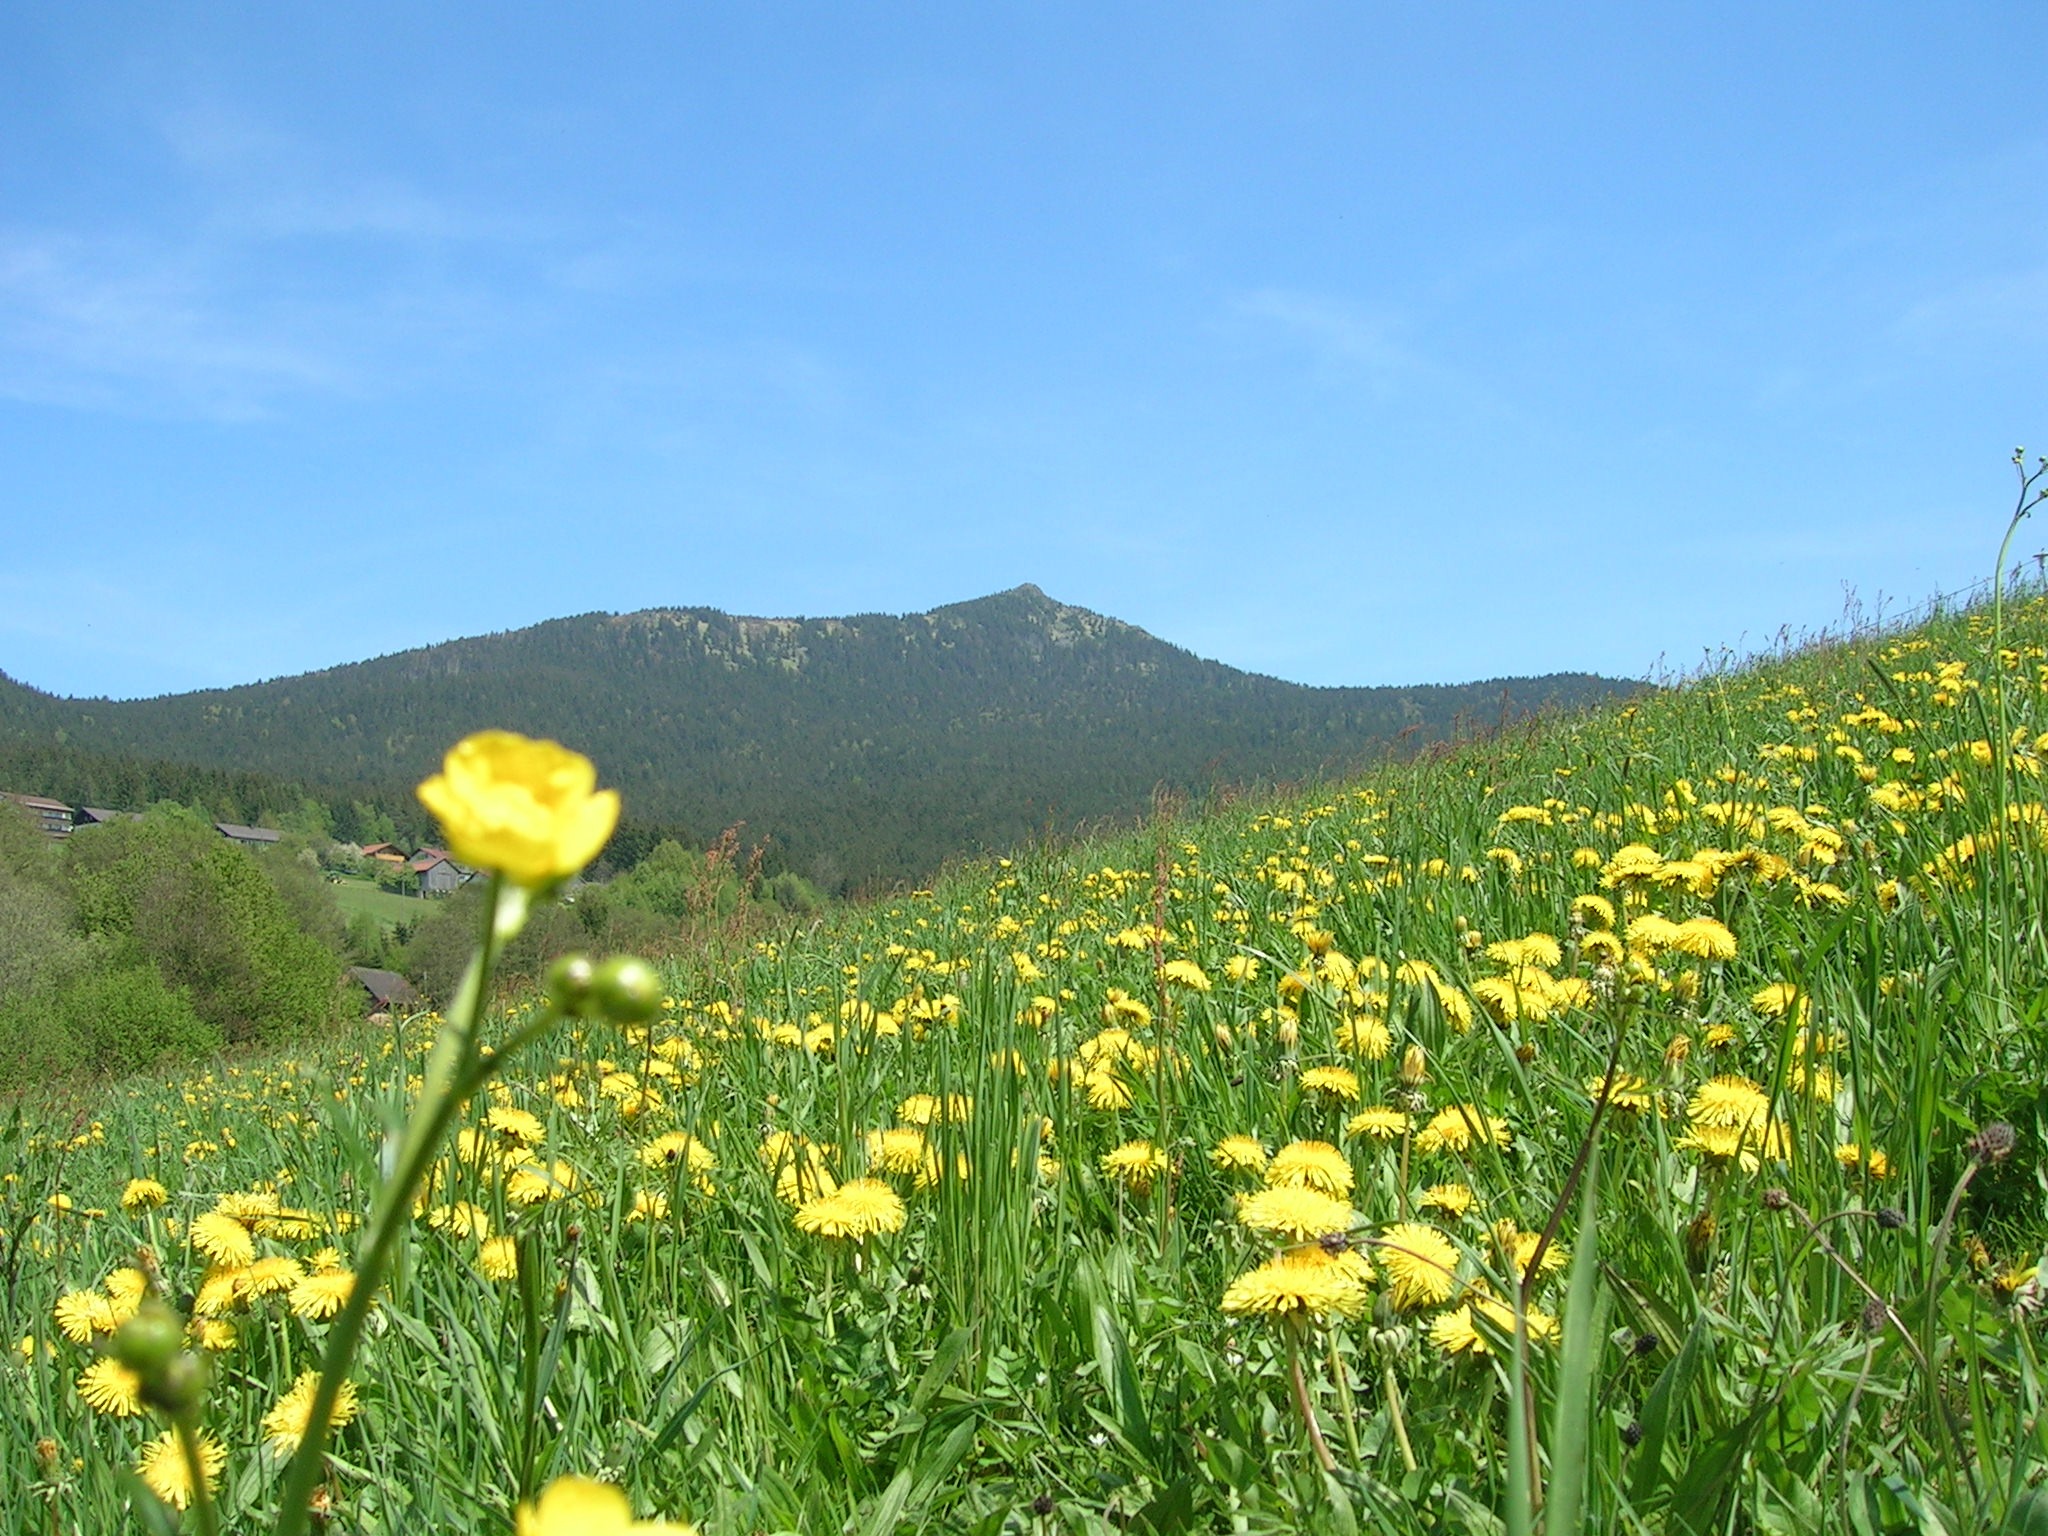
nature, grass, mountain, plant, sky, field, meadow, prairie, hill, flower, bloom, summer, pasture, agriculture, flora, plain, wildflower, grassland, plateau, habitat, ecosystem, flower meadow, steppe, rural area, flowering plant, daisy family, natural environment, land plant